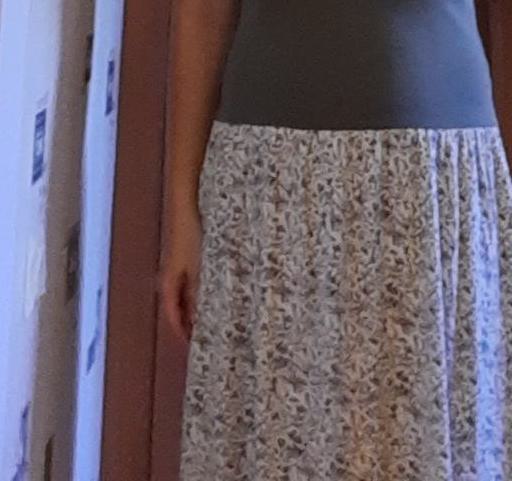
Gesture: no_gesture